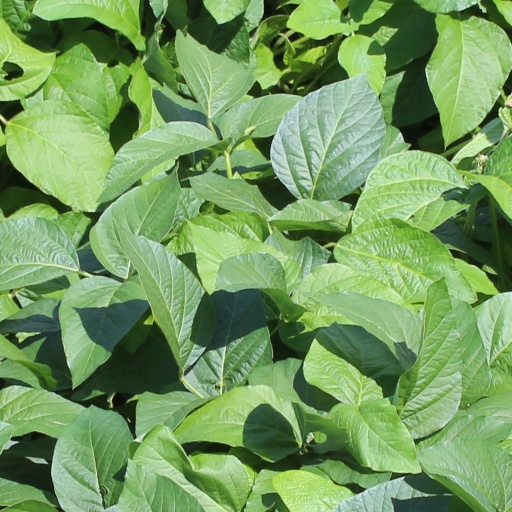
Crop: soybean